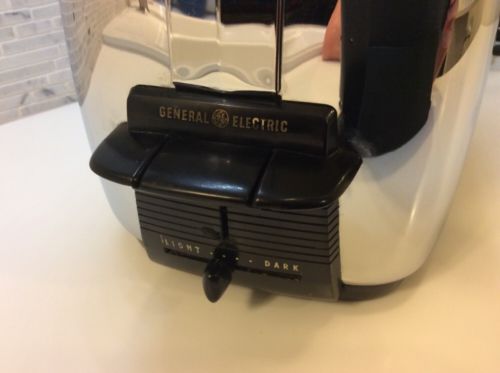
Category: toaster